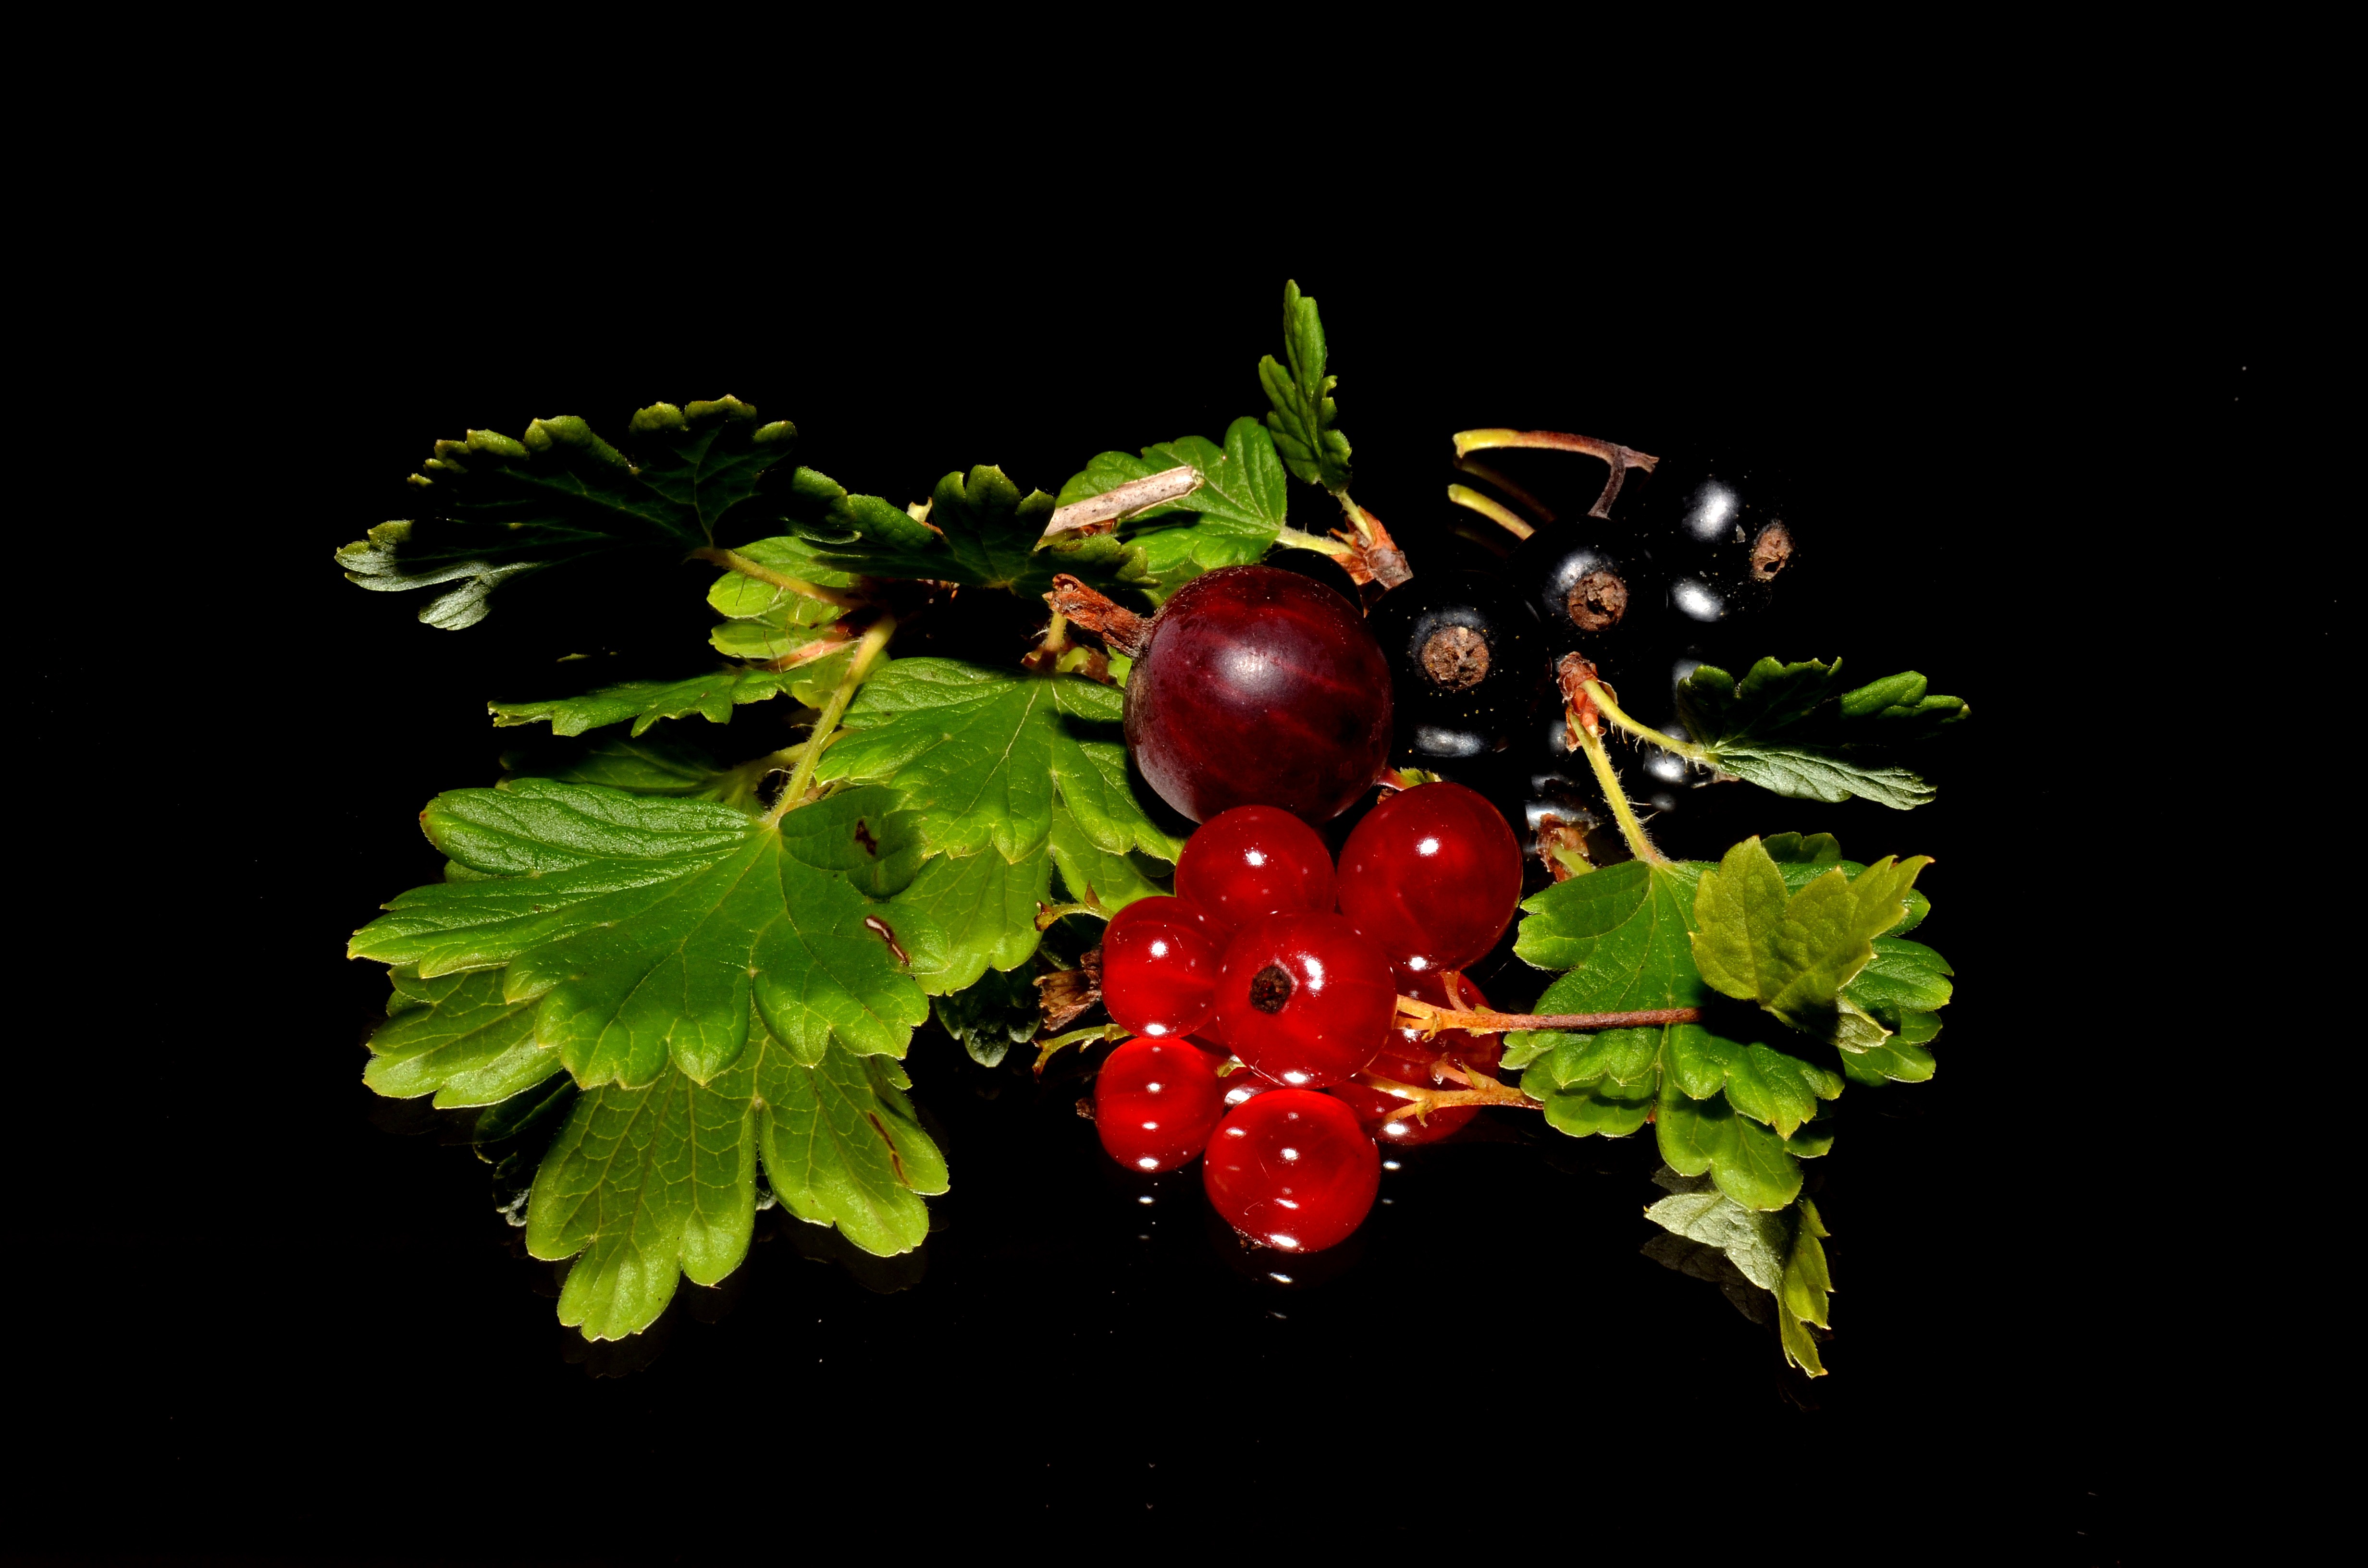
branch, plant, fruit, berry, leaf, flower, food, produce, garden, flowering plant, red currant, blackcurrant, land plant